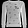
Label: Pullover